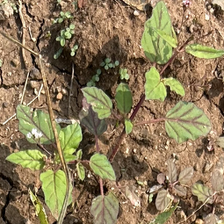
Weed species: Punarnava _(Boerhaavia diffusa)